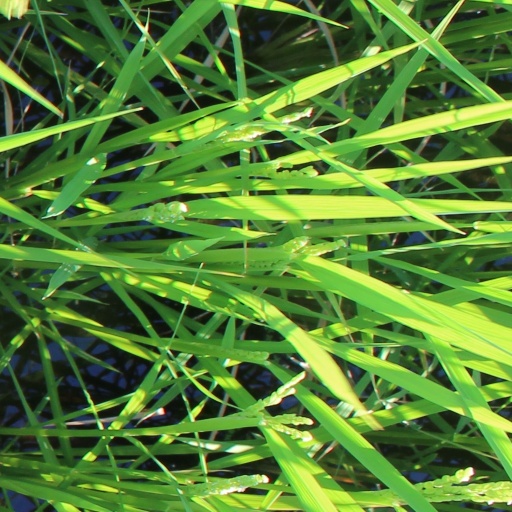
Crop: rice